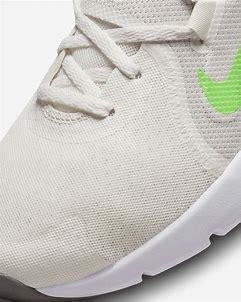
Brand: Nike
Model: In Season Tr 13